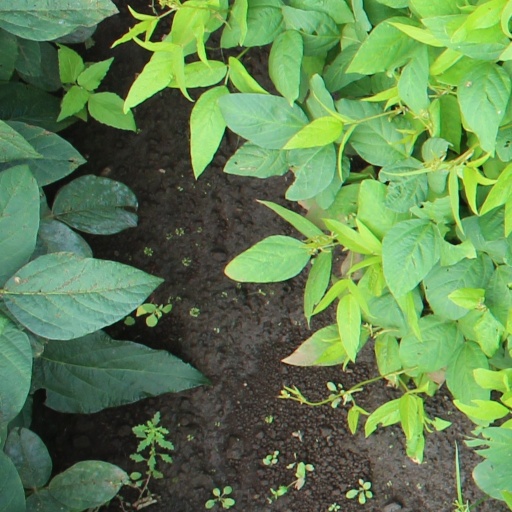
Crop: soybean